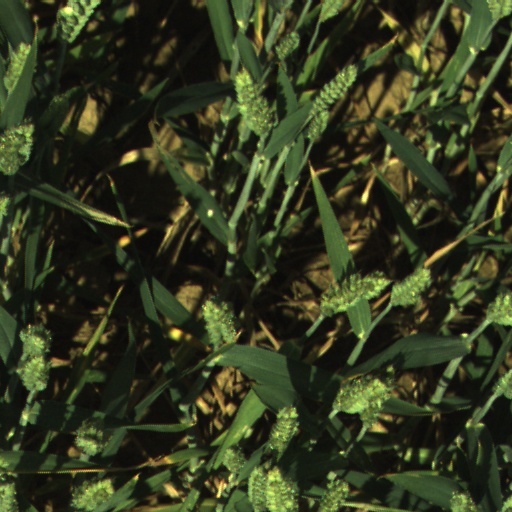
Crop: wheat